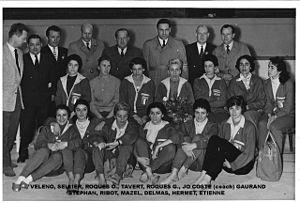
Coupe D'Europe 1957
Andrée Hermet-Souchal, née le 19 octobre 1933, est une basketteuse française.
L’équipe de France féminine de basket-ball est la sélection des meilleures joueuses françaises. Elle est placée sous l’égide de la Fédération française de basket-ball depuis 1936.